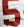
Number: 5